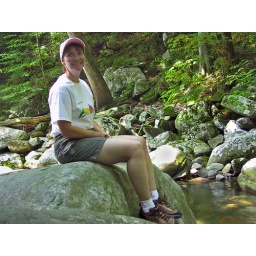
That's my sister, Barbara, soaking in the sound of water meandering through the rocks in the Chimneys.